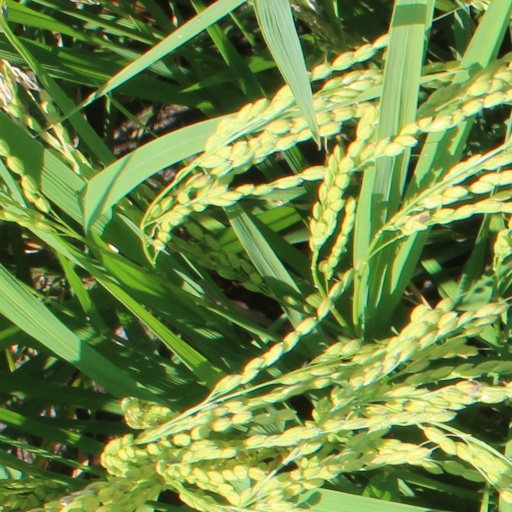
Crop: rice